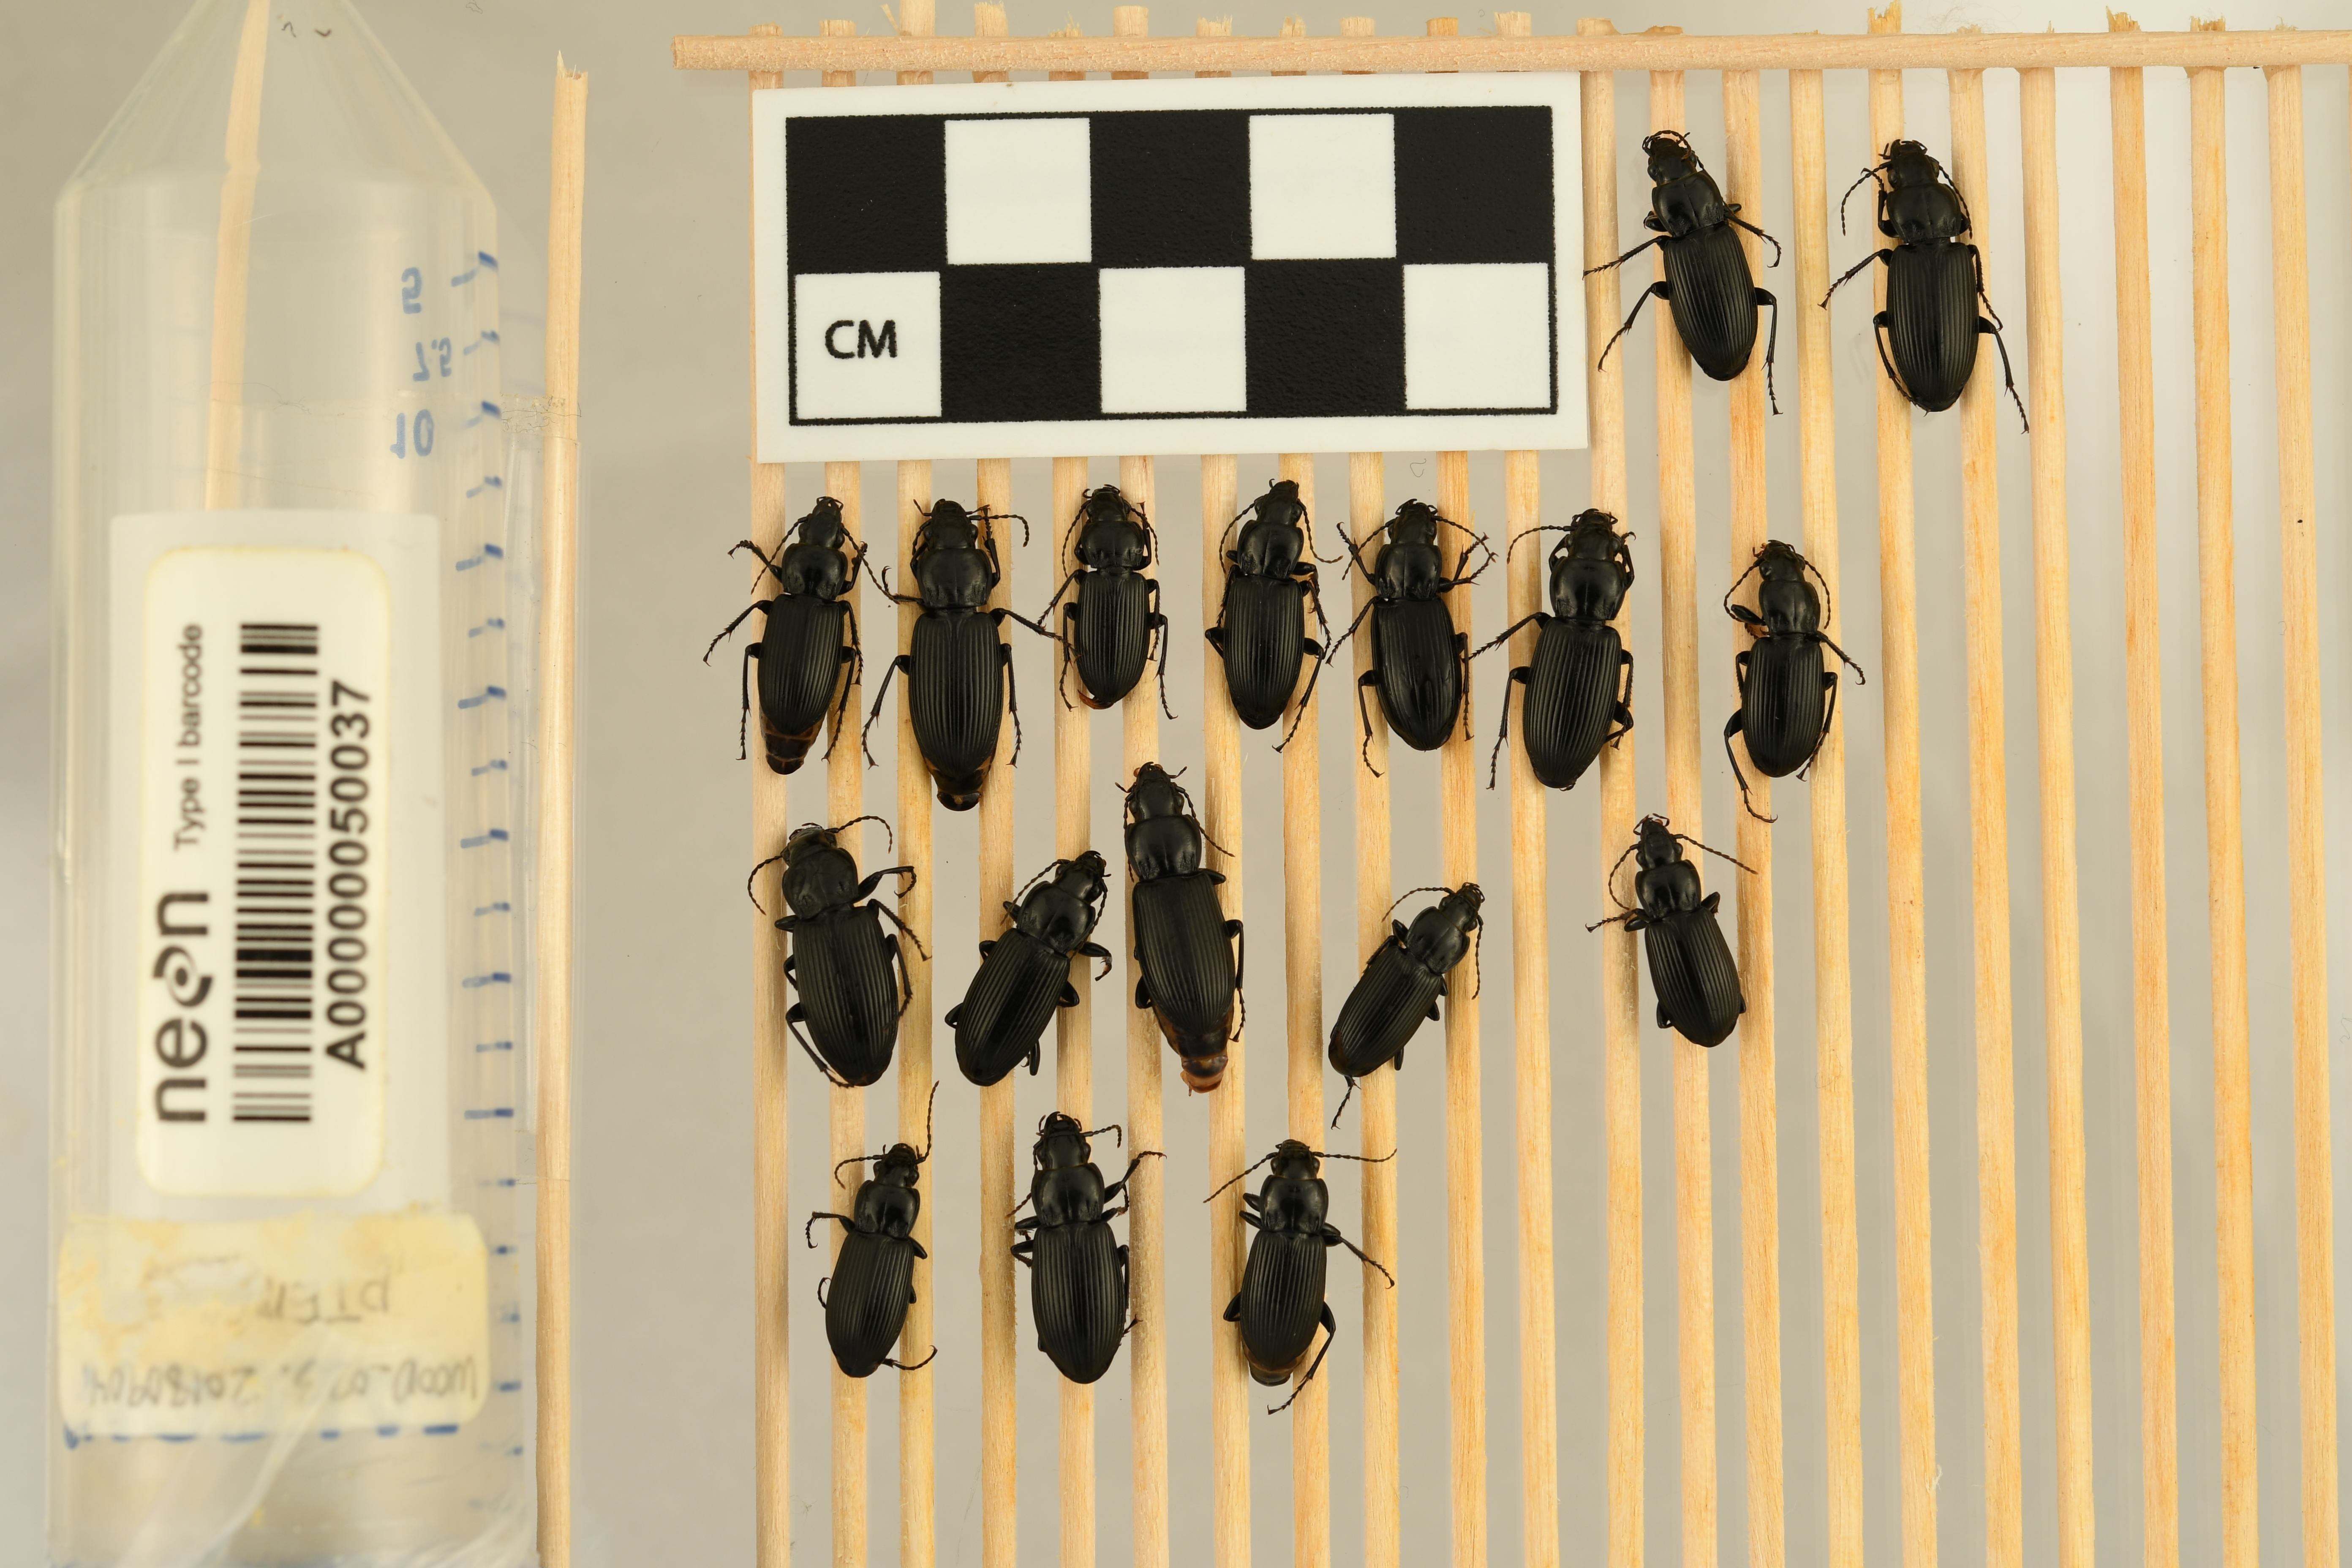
Pterostichus melanarius — Woodworth Site, plot WOOD_023. Beetle 1, ElytraLength: 0.9523 cm (lying flat: Yes)

Pterostichus melanarius — Woodworth Site, plot WOOD_023. Beetle 1, ElytraWidth: 0.5404 cm (lying flat: Yes)

Pterostichus melanarius — Woodworth Site, plot WOOD_023. Beetle 2, ElytraWidth: 0.5609 cm (lying flat: Yes)

Pterostichus melanarius — Woodworth Site, plot WOOD_023. Beetle 2, ElytraLength: 1.058 cm (lying flat: Yes)

Pterostichus melanarius — Woodworth Site, plot WOOD_023. Beetle 3, ElytraLength: 0.9209 cm (lying flat: Yes)

Pterostichus melanarius — Woodworth Site, plot WOOD_023. Beetle 3, ElytraWidth: 0.4959 cm (lying flat: Yes)

Pterostichus melanarius — Woodworth Site, plot WOOD_023. Beetle 4, ElytraLength: 1.122 cm (lying flat: Yes)

Pterostichus melanarius — Woodworth Site, plot WOOD_023. Beetle 4, ElytraWidth: 0.5935 cm (lying flat: Yes)

Pterostichus melanarius — Woodworth Site, plot WOOD_023. Beetle 5, ElytraLength: 0.8464 cm (lying flat: Yes)

Pterostichus melanarius — Woodworth Site, plot WOOD_023. Beetle 5, ElytraWidth: 0.4559 cm (lying flat: Yes)

Pterostichus melanarius — Woodworth Site, plot WOOD_023. Beetle 6, ElytraLength: 0.9686 cm (lying flat: Yes)

Pterostichus melanarius — Woodworth Site, plot WOOD_023. Beetle 6, ElytraWidth: 0.5046 cm (lying flat: Yes)

Pterostichus melanarius — Woodworth Site, plot WOOD_023. Beetle 7, ElytraLength: 1.009 cm (lying flat: Yes)

Pterostichus melanarius — Woodworth Site, plot WOOD_023. Beetle 7, ElytraWidth: 0.5485 cm (lying flat: Yes)

Pterostichus melanarius — Woodworth Site, plot WOOD_023. Beetle 8, ElytraLength: 1.095 cm (lying flat: Yes)

Pterostichus melanarius — Woodworth Site, plot WOOD_023. Beetle 8, ElytraWidth: 0.5613 cm (lying flat: Yes)

Pterostichus melanarius — Woodworth Site, plot WOOD_023. Beetle 9, ElytraLength: 0.8955 cm (lying flat: Yes)

Pterostichus melanarius — Woodworth Site, plot WOOD_023. Beetle 9, ElytraWidth: 0.5127 cm (lying flat: Yes)

Pterostichus melanarius — Woodworth Site, plot WOOD_023. Beetle 10, ElytraLength: 1.107 cm (lying flat: Yes)

Pterostichus melanarius — Woodworth Site, plot WOOD_023. Beetle 10, ElytraWidth: 0.5979 cm (lying flat: Yes)

Pterostichus melanarius — Woodworth Site, plot WOOD_023. Beetle 11, ElytraLength: 1.015 cm (lying flat: Yes)

Pterostichus melanarius — Woodworth Site, plot WOOD_023. Beetle 11, ElytraWidth: 0.5395 cm (lying flat: Yes)

Pterostichus melanarius — Woodworth Site, plot WOOD_023. Beetle 12, ElytraLength: 1.094 cm (lying flat: Yes)

Pterostichus melanarius — Woodworth Site, plot WOOD_023. Beetle 12, ElytraWidth: 0.5803 cm (lying flat: Yes)

Pterostichus melanarius — Woodworth Site, plot WOOD_023. Beetle 13, ElytraLength: 0.8571 cm (lying flat: Yes)

Pterostichus melanarius — Woodworth Site, plot WOOD_023. Beetle 13, ElytraWidth: 0.4862 cm (lying flat: Yes)

Pterostichus melanarius — Woodworth Site, plot WOOD_023. Beetle 14, ElytraLength: 0.9177 cm (lying flat: Yes)

Pterostichus melanarius — Woodworth Site, plot WOOD_023. Beetle 14, ElytraWidth: 0.5092 cm (lying flat: Yes)

Pterostichus melanarius — Woodworth Site, plot WOOD_023. Beetle 15, ElytraLength: 0.9347 cm (lying flat: Yes)

Pterostichus melanarius — Woodworth Site, plot WOOD_023. Beetle 15, ElytraWidth: 0.4959 cm (lying flat: Yes)

Pterostichus melanarius — Woodworth Site, plot WOOD_023. Beetle 16, ElytraLength: 1.069 cm (lying flat: Yes)

Pterostichus melanarius — Woodworth Site, plot WOOD_023. Beetle 16, ElytraWidth: 0.5557 cm (lying flat: Yes)

Pterostichus melanarius — Woodworth Site, plot WOOD_023. Beetle 17, ElytraLength: 0.937 cm (lying flat: Yes)

Pterostichus melanarius — Woodworth Site, plot WOOD_023. Beetle 17, ElytraWidth: 0.5173 cm (lying flat: Yes)